Pessac Centre tram stop

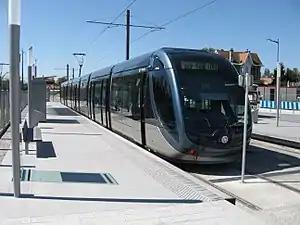
A tram at the stop in 2009

"Pessac Centre" tram stop is the terminus of the Pessac Centre branch of line B of the Bordeaux tramway, and is located on "Avenue Eugène et Marc Dulout" in the centre of the commune of Pessac. The tram stop is adjacent to Pessac railway station, with direct access between station and tram stop platforms, and the "Mairie de Pessac".